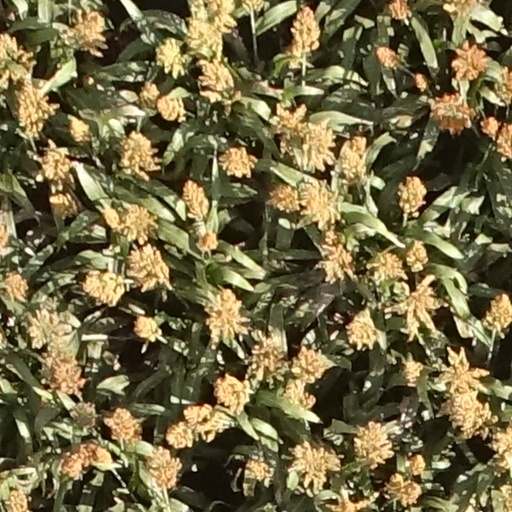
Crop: sorghum